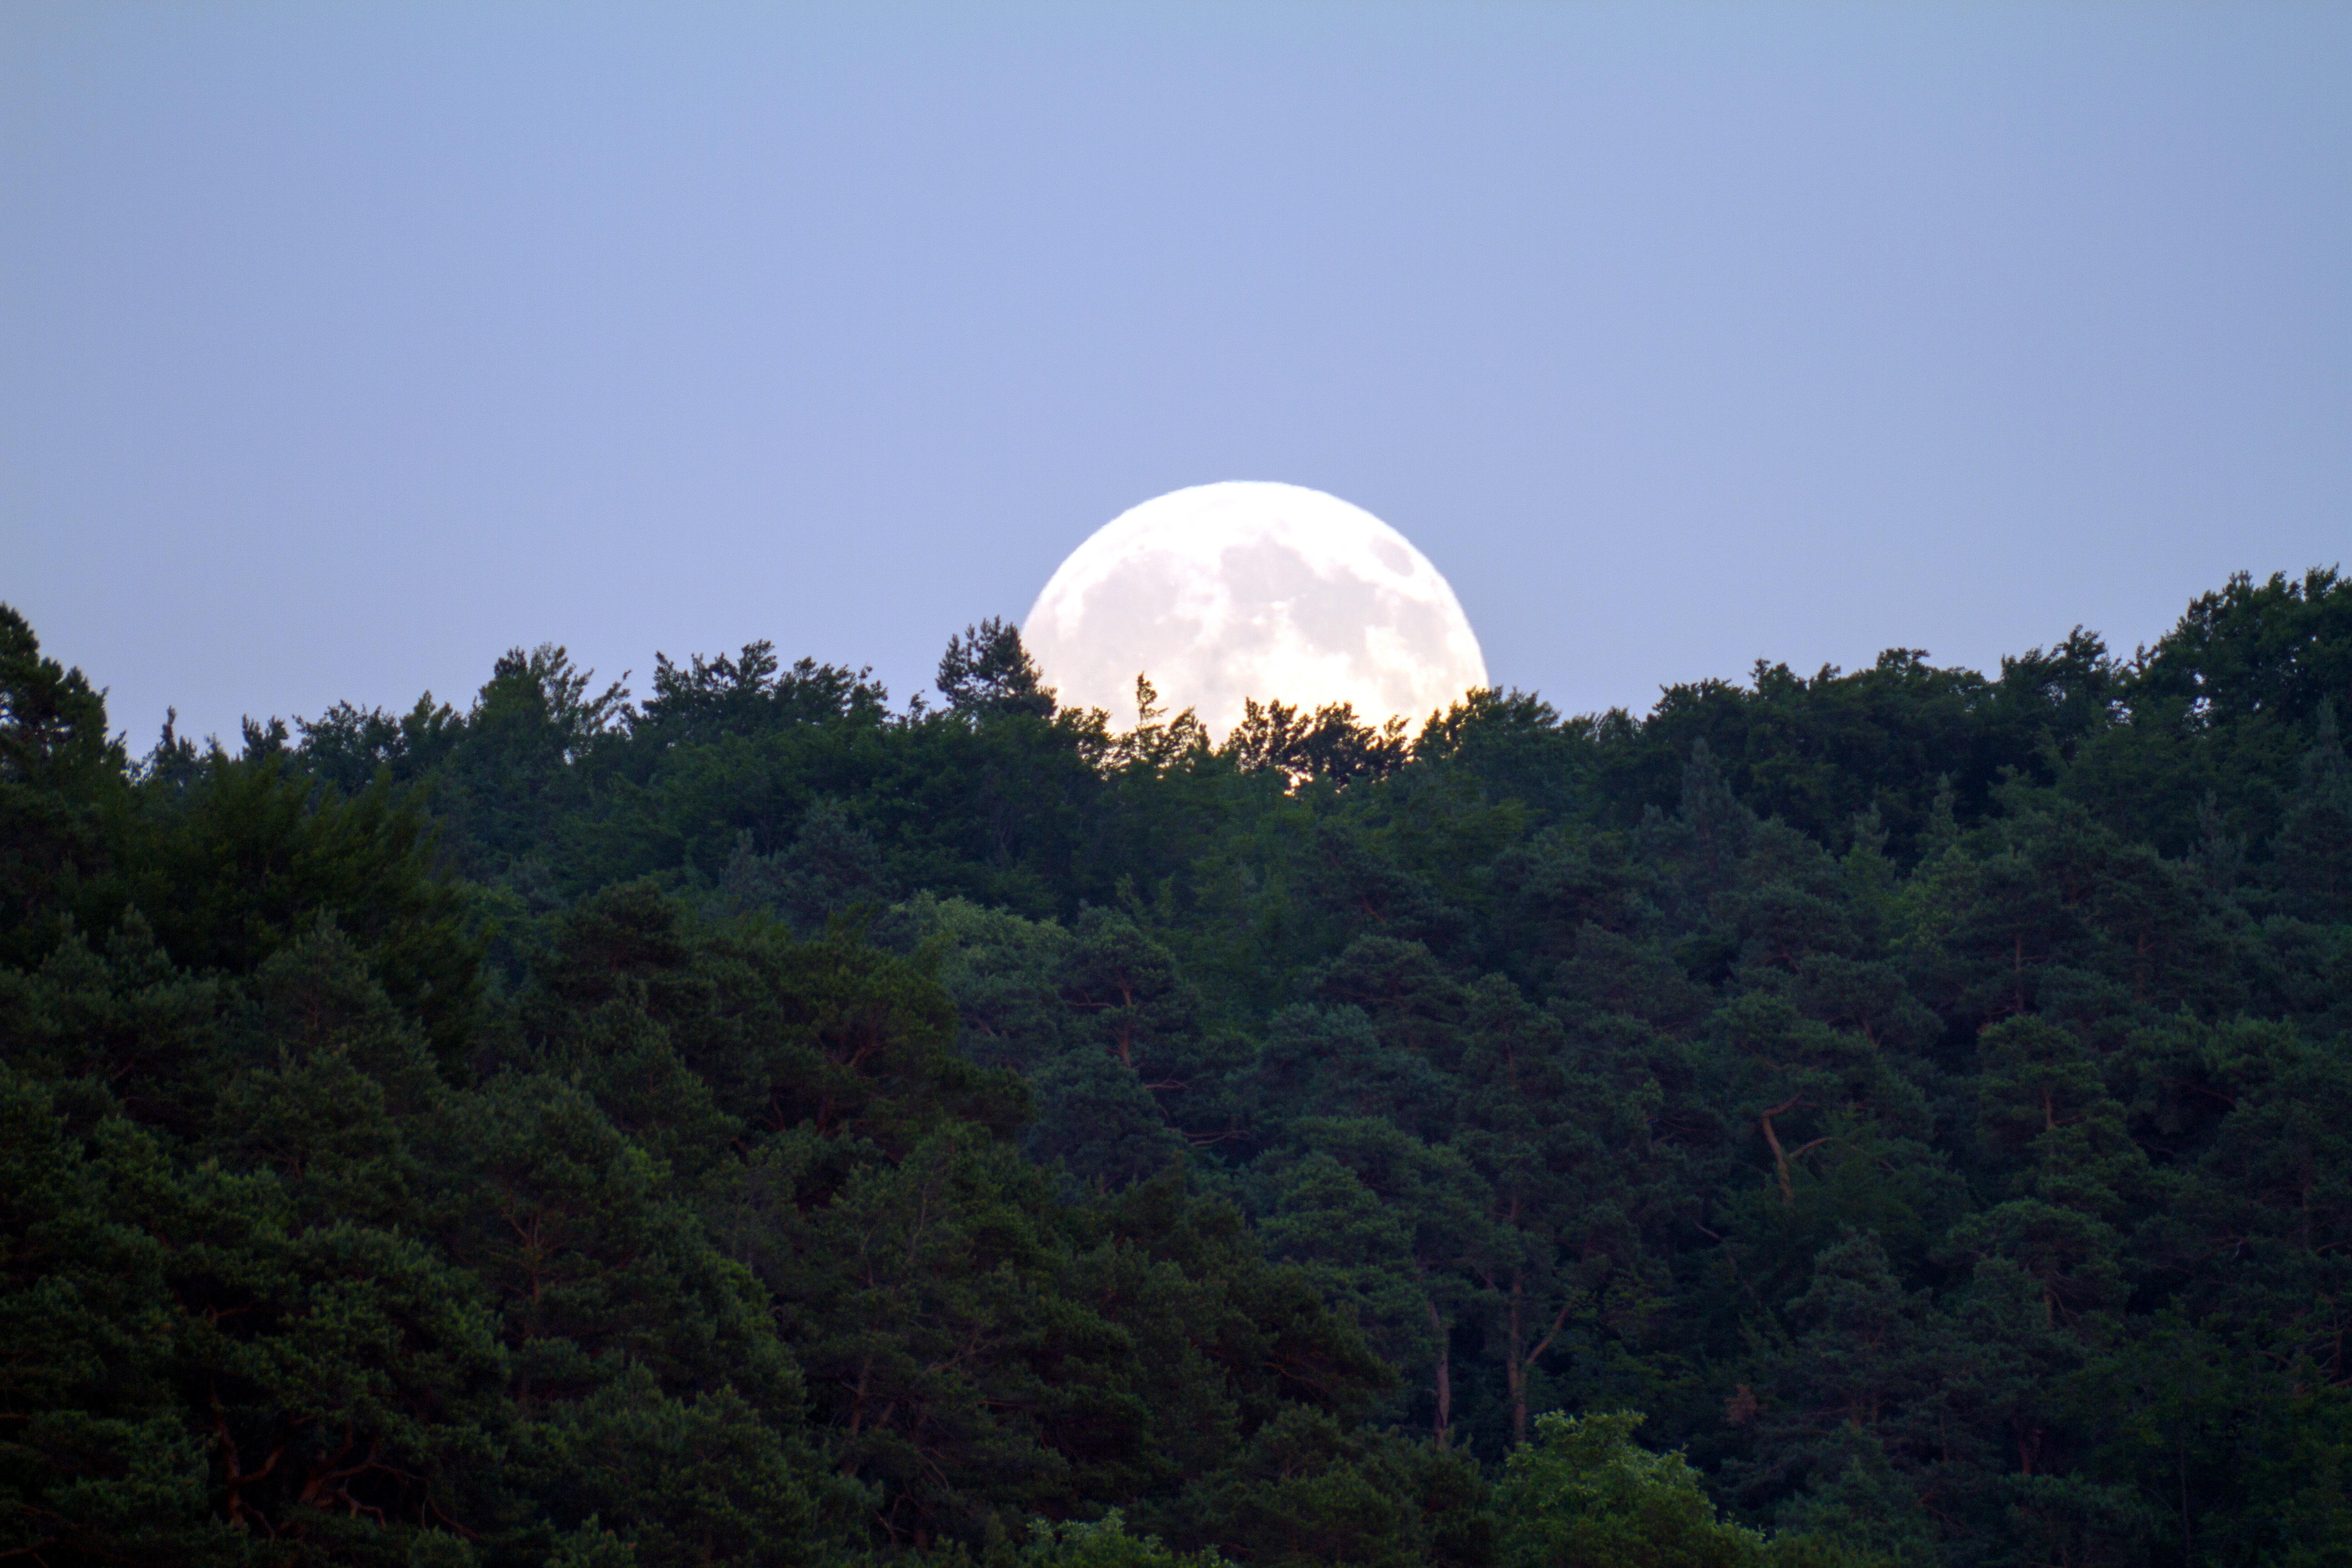
forest, cloud, sky, sunlight, hill, night sky, moon, full moon, moonlight, super moon, mood, abendstimmung, evening sky, atmospheric phenomenon, atmosphere of earth